Ray Dixon

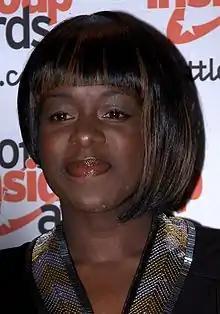
Tameka Empson ("pictured") plays Ray's love interest, Kim Fox.

Kim plays hard to get with Ray for a number of weeks, until Ray admits his feelings for her in scenes broadcast in April 2012. Up until then, they argue a lot, which a writer for "All About Soap" insisted was sexual tension. An "EastEnders" insider told "Inside Soap", "Pairing up Kim and Ray initially creates fireworks of entirely the wrong kind! But there's definitely something there, and [their colleagues] can see plain as day that they're meant to be together." Venn said in May 2012 that pairing up Kim and Ray creates "a dynamic comedic duo [which] brings comedic spice to the show."